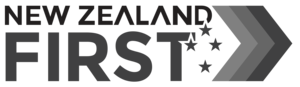
New Zealand First
Partiets logo
New Zealand First, NZ First, er et nationalistisk og popualistisk politisk parti I New Zealand. Partiet blev grundlagt 18. juli 1993, at, Winston Peters som, var tidligere parlamentsmedlem for National Partiet.